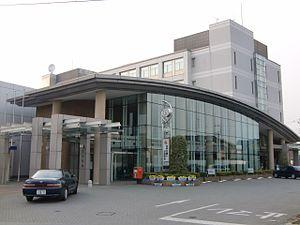
Sakai est un bourg du district de Sashima, dans la préfecture d'Ibaraki, au Japon.